Horn (instrument)

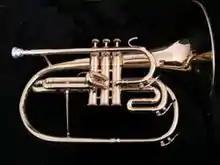
A mellophone

The French horn (as distinct from the German and Vienna horns), is also usually referred to simply as the "horn" by orchestral players. The bore of the French horn is small, between 10.8 and 11 mm, compared to 11.5 mm for the German horn, but not as small as the Vienna horn at 10.7 mm. These narrow-bore French instruments are equipped with piston valves (also called Périnet valves, after their inventor), unlike today's more usual orchestral (German) horns, which have rotary valves. A musician who plays the French horn, like the players of the German and Vienna horns (confusingly also sometimes called French horns), is called a horn player (or less frequently, a hornist).